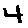
Label: 4